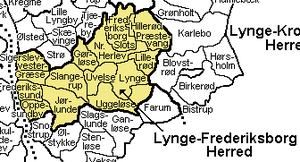
Jørlunde Herred
Jørlunde Herred var et herred med centrum i Jørlunde og omfattende i hvert fald Ølstykke Sogn, Stenløse Sogn, Veksø Sogn. De tre sidstnævnte sogne blev senere en del af Ølstykke Herred, mens Jørlunde Sogn blev til en del af Lynge-Frederiksborg Herred.